Mary Ann Wolcott Goodrich

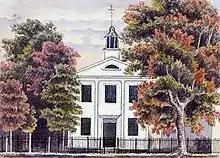
Emily Hart, "The Litchfield Female Academy", watercolor,

She was educated at the Litchfield Female Academy. Around 1777, when she was twelve years old, she was inoculated with the smallpox vaccine. At the time, her father wrote to her mother, Lauren Collins Wolcott, and voiced his concerns and hopes regarding how the vaccine might affect her. He wanted her to remain "beloved and esteemed".